Barkby

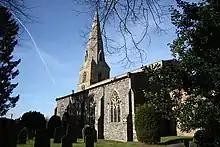
St Mary's Church, Barkby

St Mary's Church is the parish church, dedicated to St Mary. Earliest records state that the church was built in the late 13th century but its ground undertook extension in 1887. The grade I church was officially listed in June 1966. The church itself contains six bells and a two-aisle nave. The church also consists of a tower made up of four stages and a gothic organ case. Built primarily from ironstone, granite was infused into the buildings structure during restoration work in the 19th century. The presence of the Pochin family is also noticeable within St Mary's church as a number of memorials of past family members can also be found around the church.